Urbano music

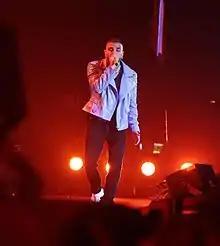
Rauw Alejandro Vice Versa Tour

Latin trap is a subgenre of trap music that originated in Puerto Rico. A direct descendant of southern hip hop, and influenced by reggaeton, it gained popularity after 2007 and has since spread throughout Latin America. "The trap" is slang for a place where drugs are sold. Latin trap is similar to mainstream trap with lyrics about life on "la calle" (the streets), which deal with love, sex, drugs, and violence, often without censorship.